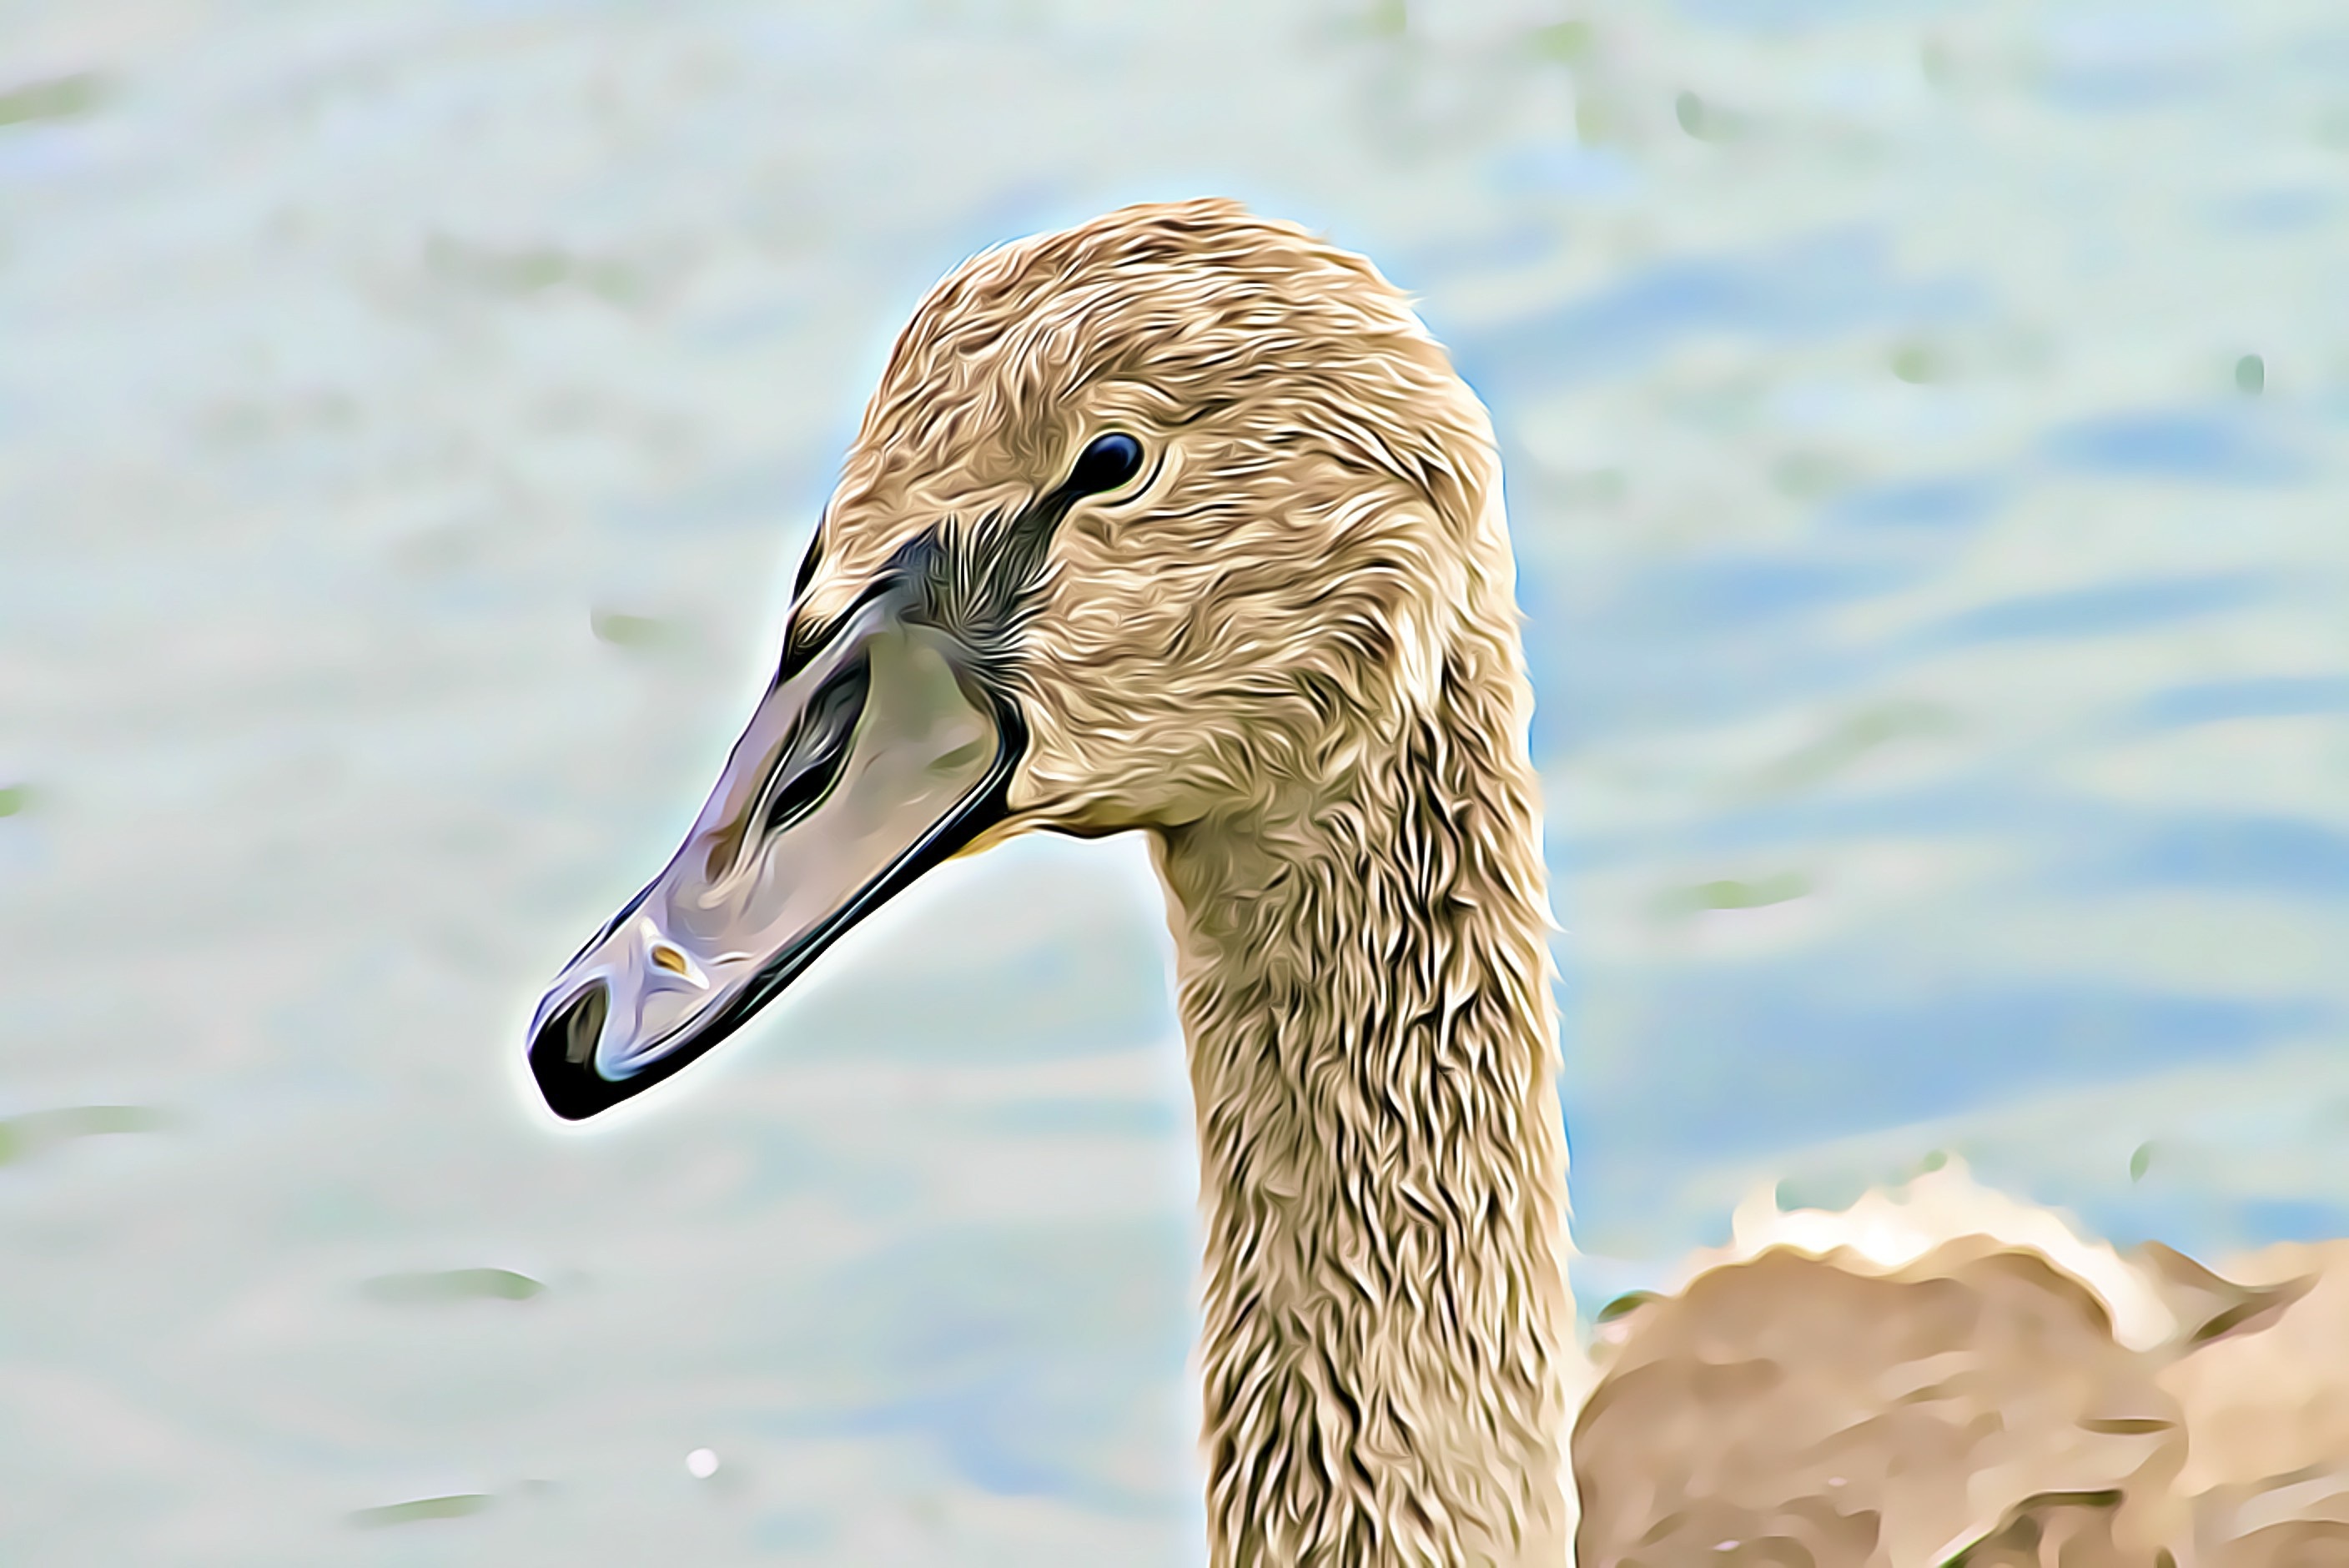
swan, lake, winged, young bird, nature, water, swim, birds, bird, fauna, animal, the swan